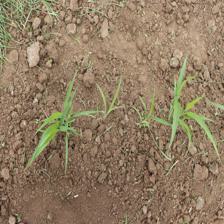
Label: Sorghum